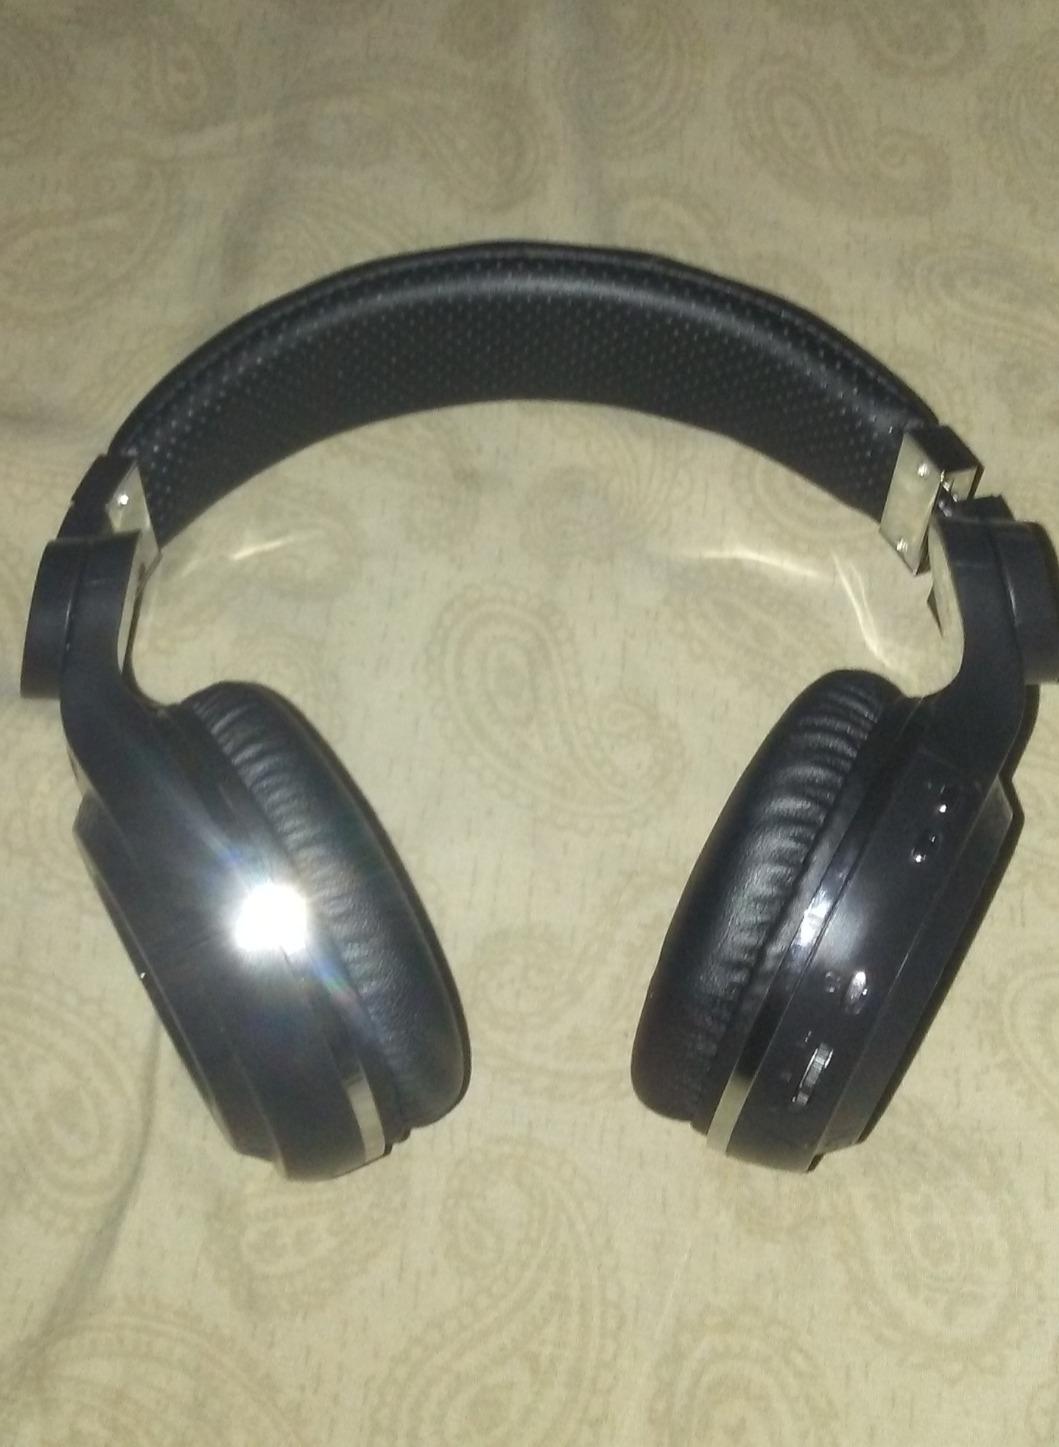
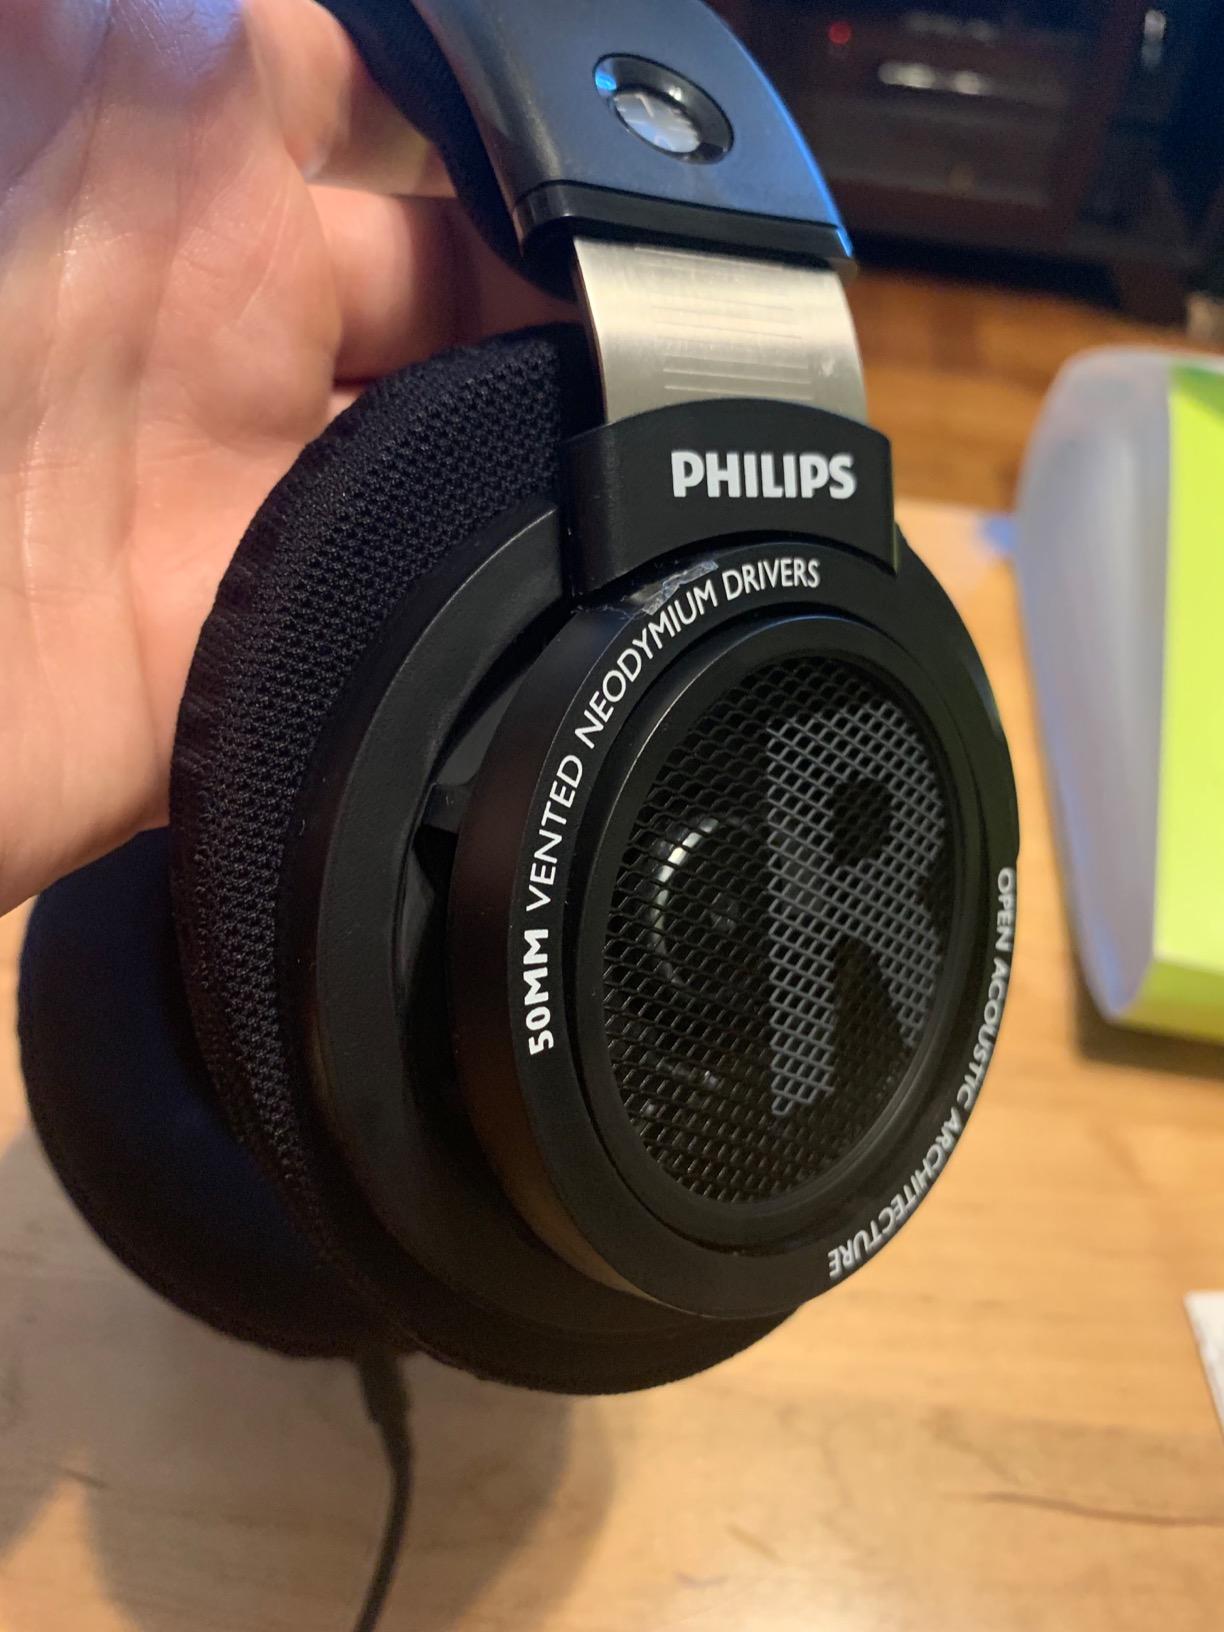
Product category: headphones
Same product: no